ZETA (fusion reactor)

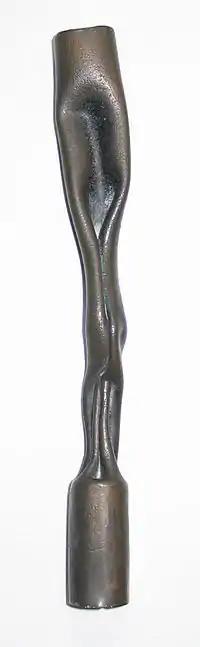
This lightning rod was crushed when a large current passed through it. Studying this phenomenon led to the discovery of the pinch effect.

Taking advantage of this possibility requires the fuel plasma to be held together long enough that these random reactions have time to occur. Like any hot gas, the plasma has an internal pressure and thus tends to expand according to the ideal gas law. For a fusion reactor, the problem is keeping the plasma contained against this pressure; any known physical container would melt at these temperatures.